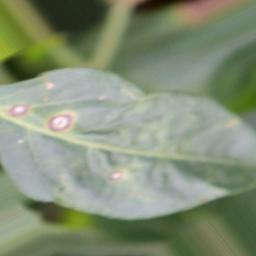
Label: cercospora